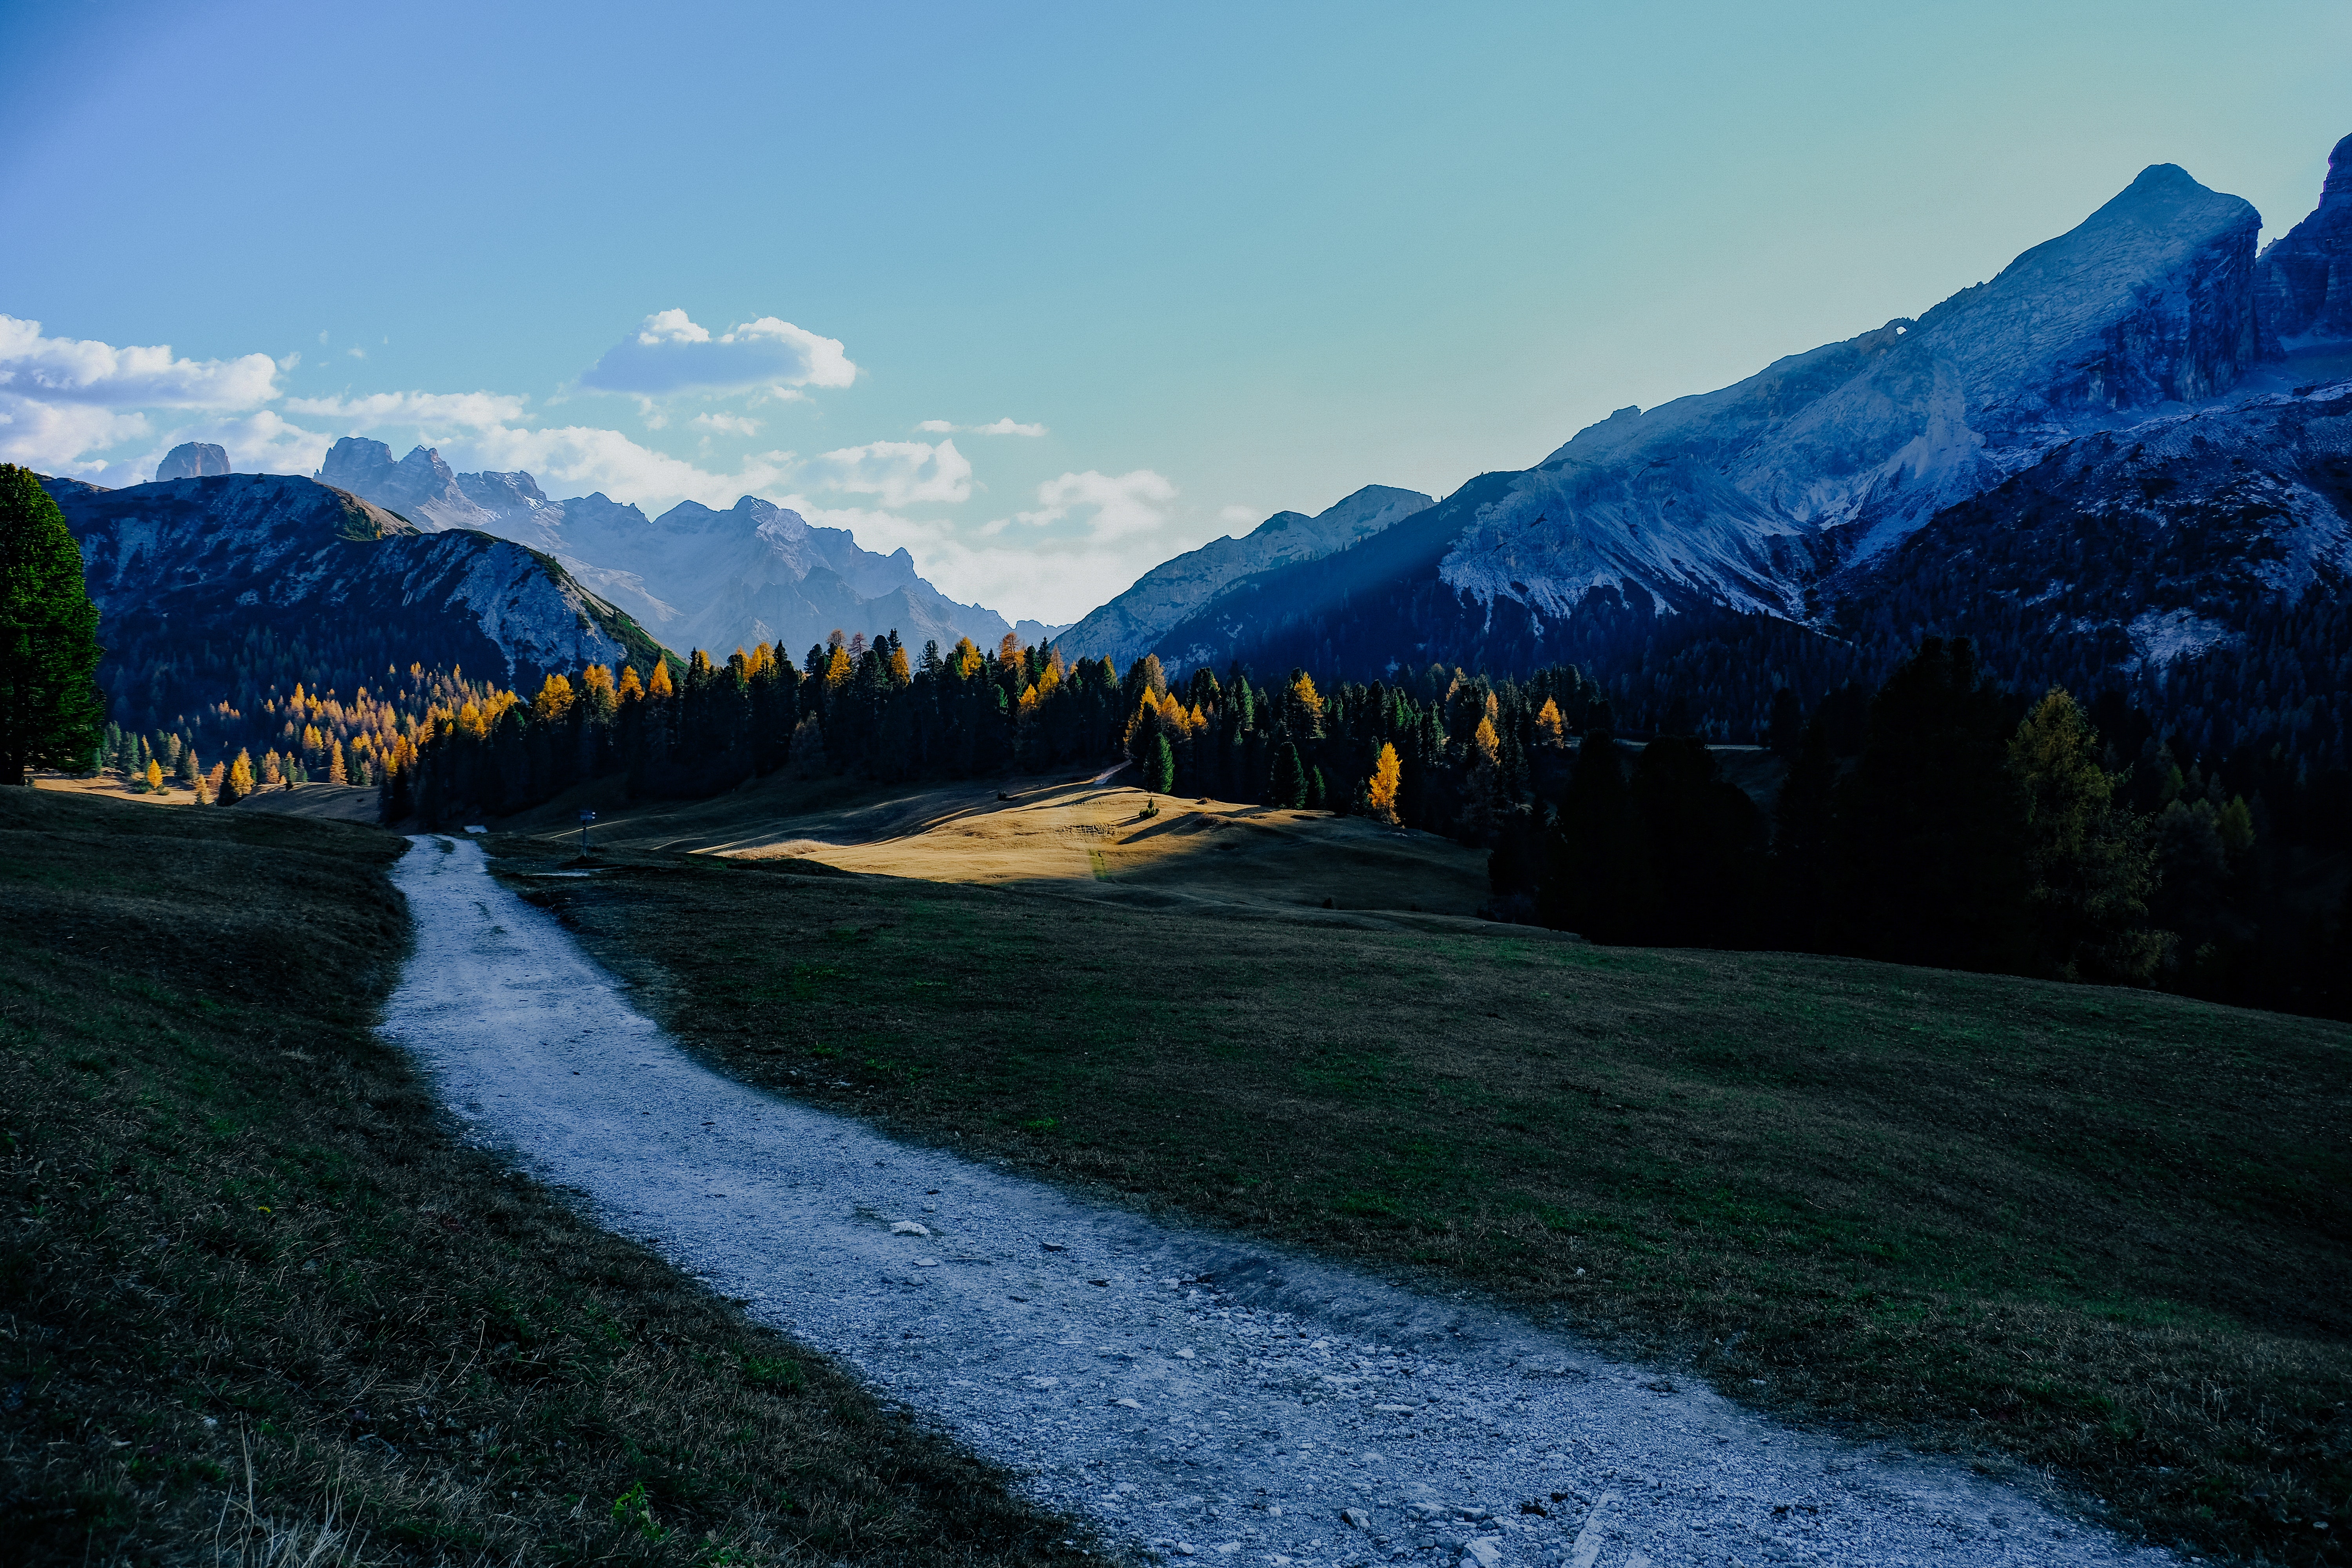
mountainous landforms, mountain range, sky, nature, mountain, wilderness, woody plant, tree, highland, alps, morning, road, light, mount scenery, meadow, grass, leaf, grassland, hill, atmosphere, landscape, cloud, plant, sunlight, mountain pass, valley, field, path, national park, horizon, winter, evening, rural area, ridge, hill station, dawn, forest, fell, computer wallpaper, pasture, plateau, autumn, elevation